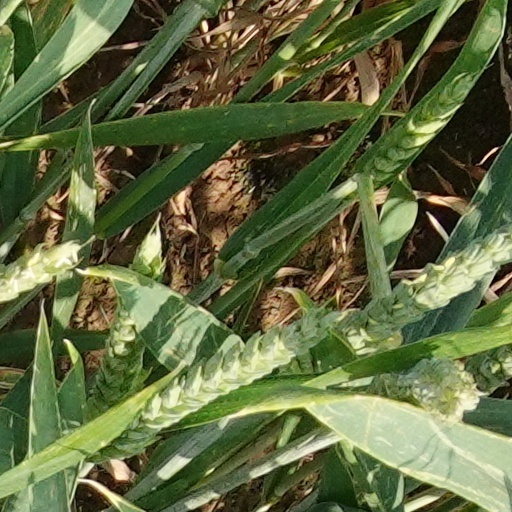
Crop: wheat